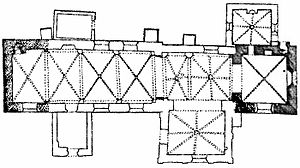
Halk Kirke
Grundrids af Halk kirke
Plantegning Halk Kirke
Halk kirke, tidligt indviet til Sankt Jakob, er rejst af granitkvadre og munkesten og fremstår som en blytækket, hvidkalket, romansk kirkebygning med tårn ved korets østmur og omgivet af kirkegård, indhegnet med kampestensdiger, bortset fra vestsiden, der støder op til en lille skov.